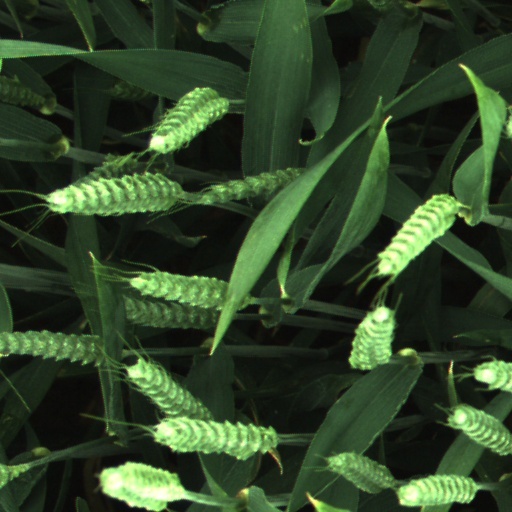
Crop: wheat